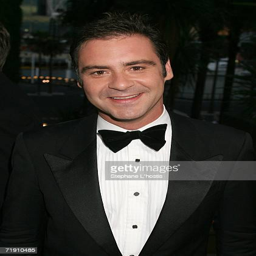
lawyer attends tv turns the event that stopped a nation